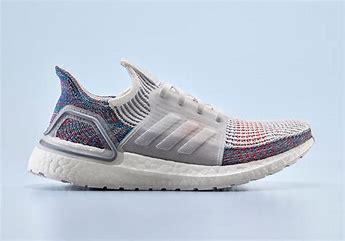
Brand: Adidas
Model: Ultraboost 19